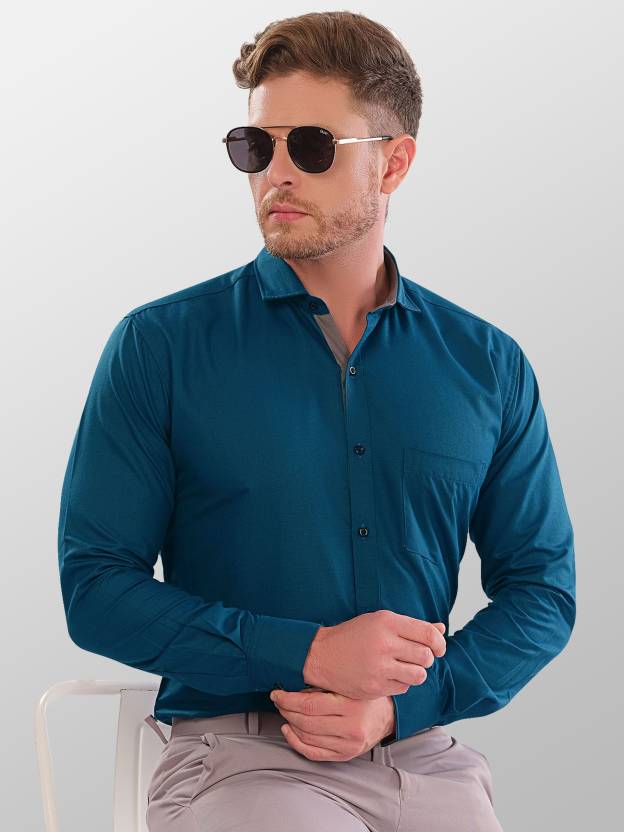
Product: Men Regular Fit Solid Button Down Collar Formal Shirt
Price: ₹339
Colors: Blue
Pattern: Solid
Description: This shirts is one of the top selling product from premium quality shirts collection exclusively manufactured by VeBNoR brand. Long lasting fabric and trendy colors make it evergreen for casual and formal usage. You can use it on jeans as well as it is appropriate as formal office wear. Acurate stitching by skilled workers gives it authentic classic look. You will love to wear it for multi purpose use as shirts boys men, shirt for men look, shirts for men stylish, formal shirt, shirts for men stylish look branded
Other details: Formal shirt